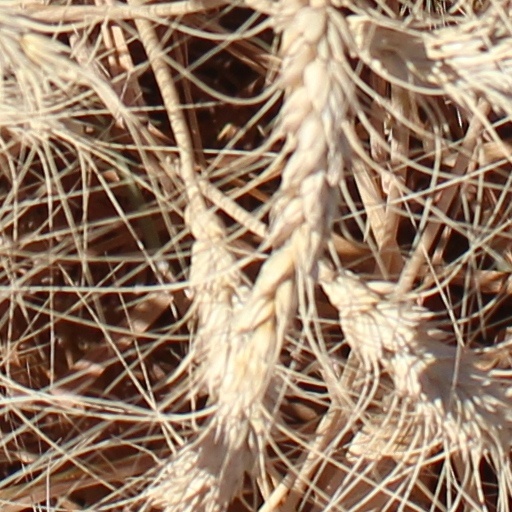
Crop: wheat